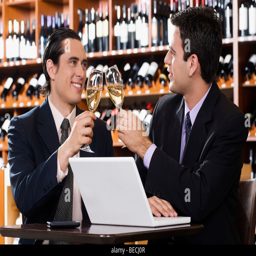
businessmen toasting with wine in a bar